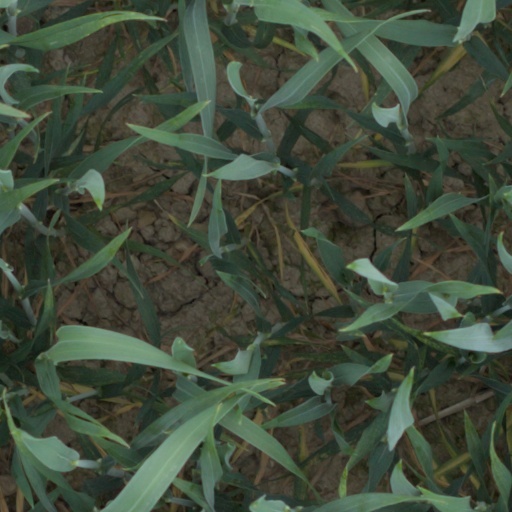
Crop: wheat